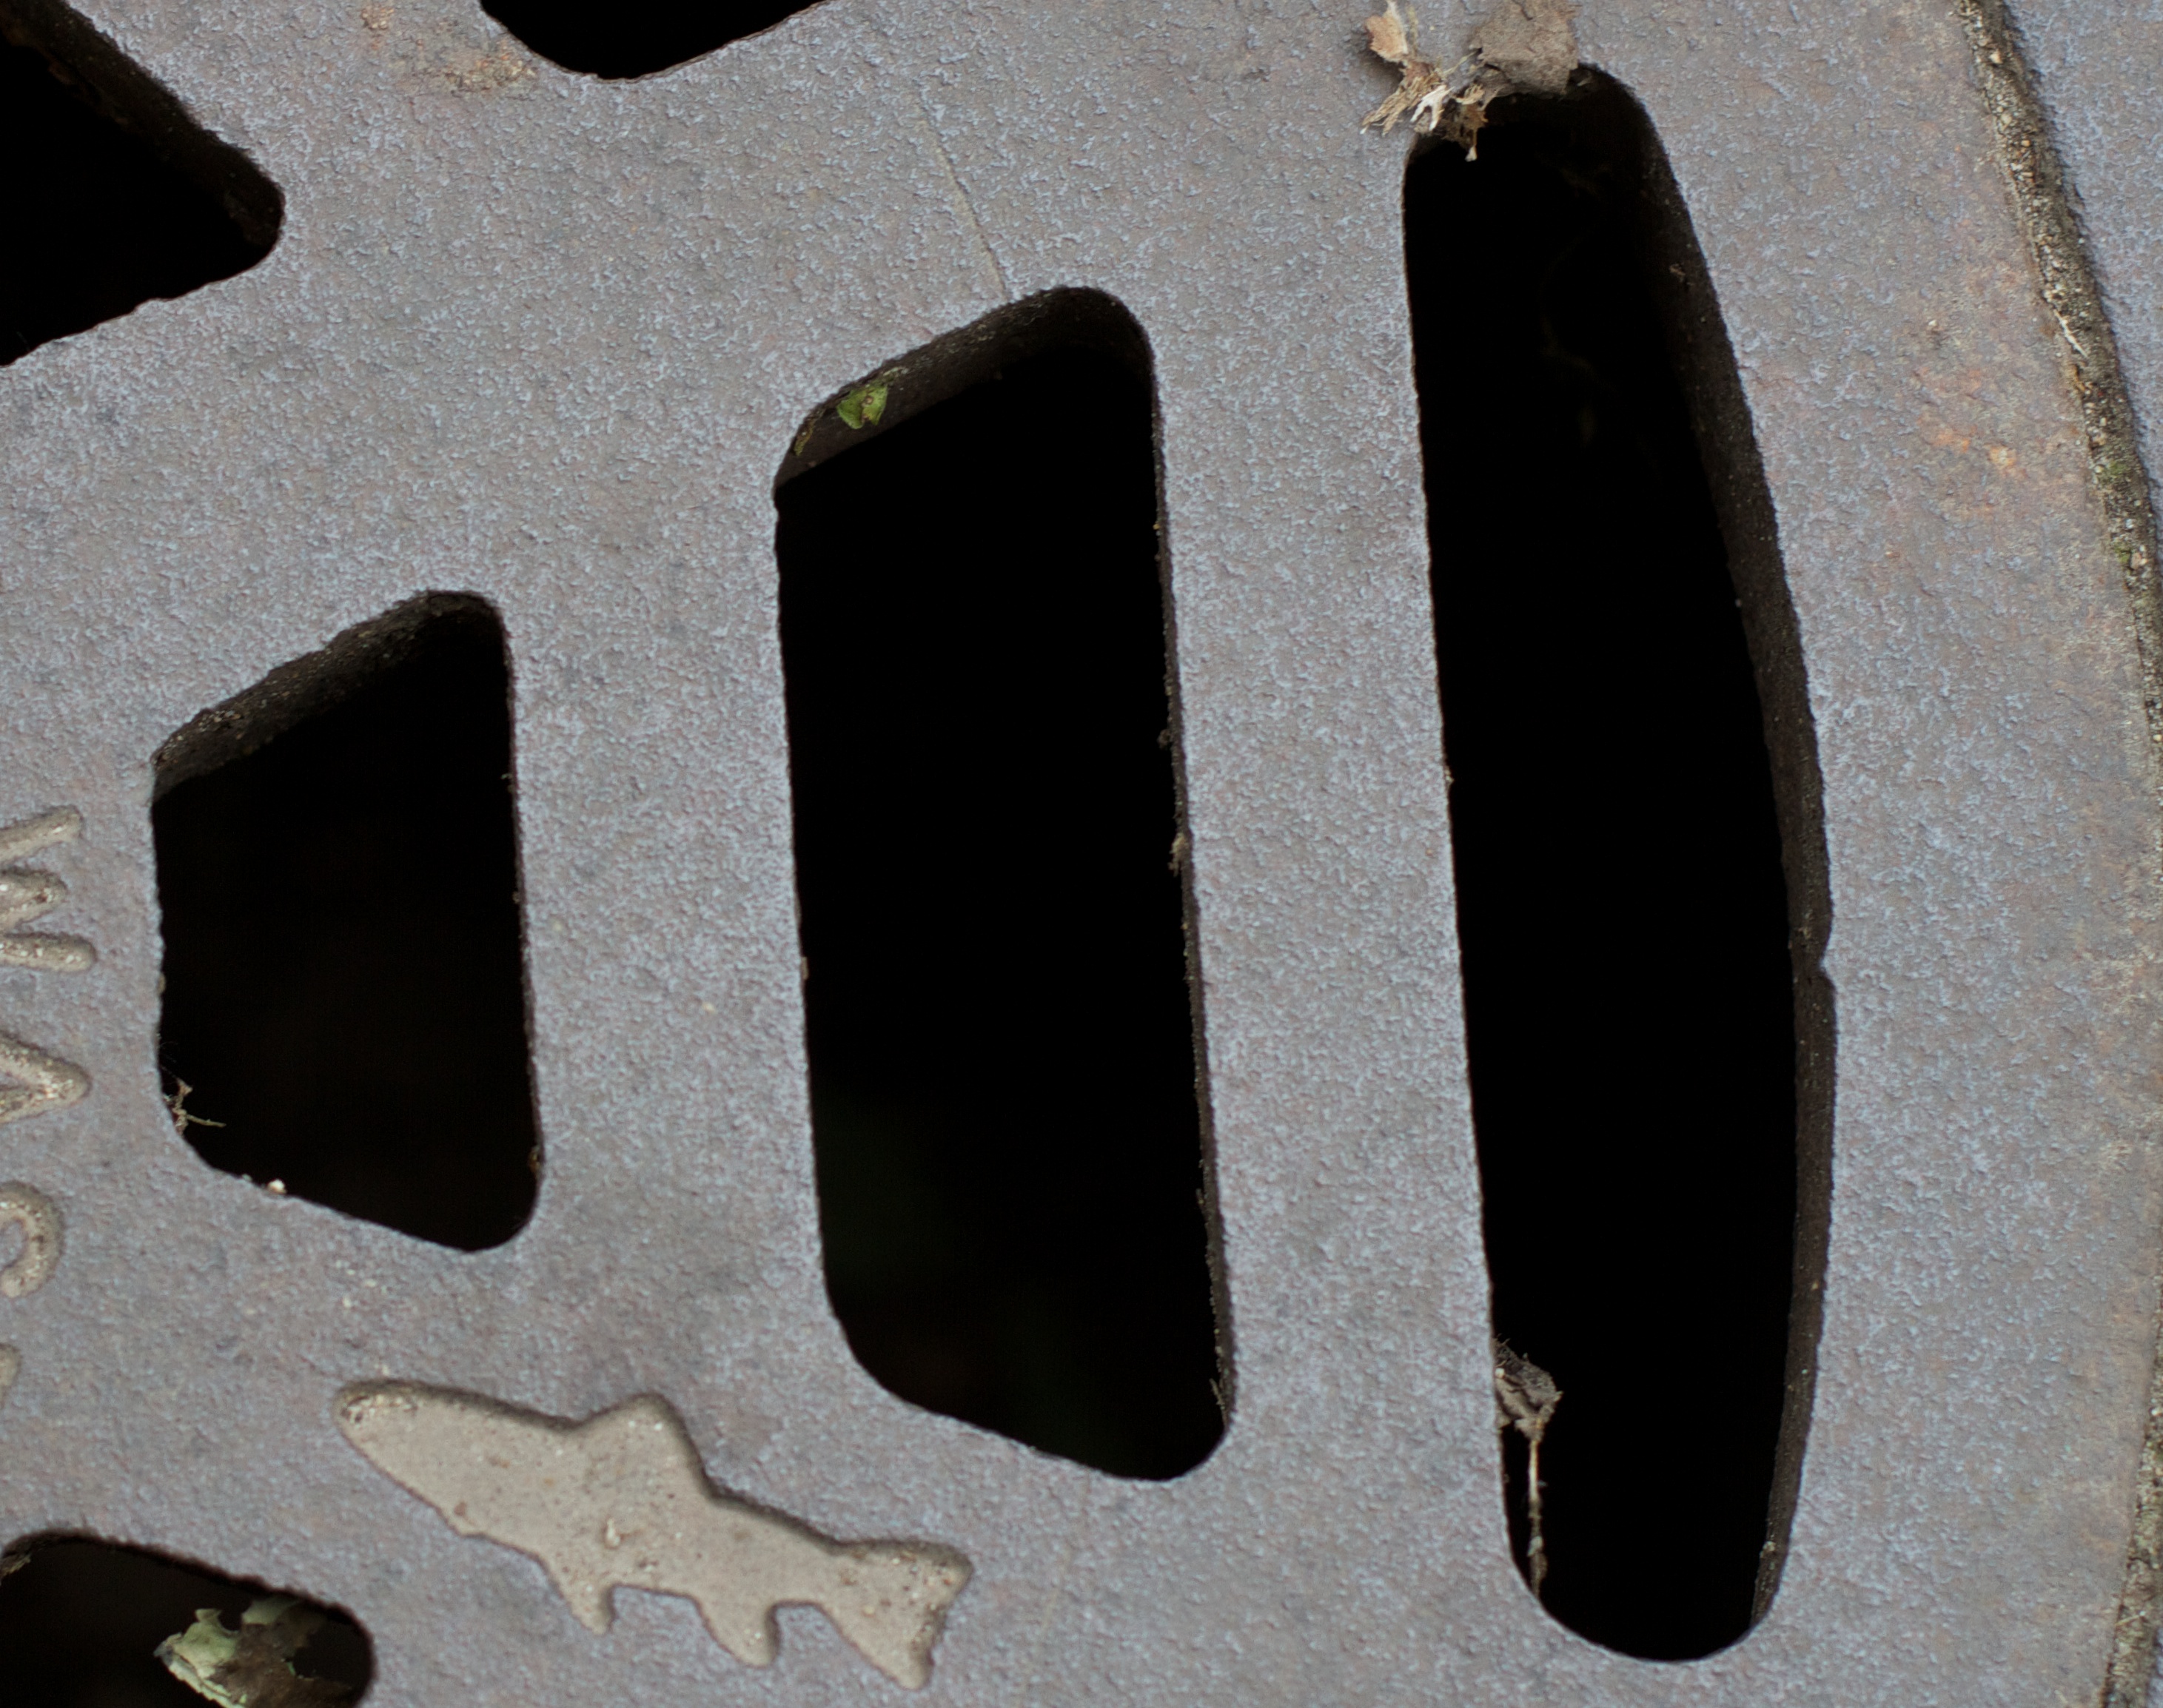
wing, number, black, material, tire, bumper, font, iron, rss, raildog, automotive exterior, automotive tire